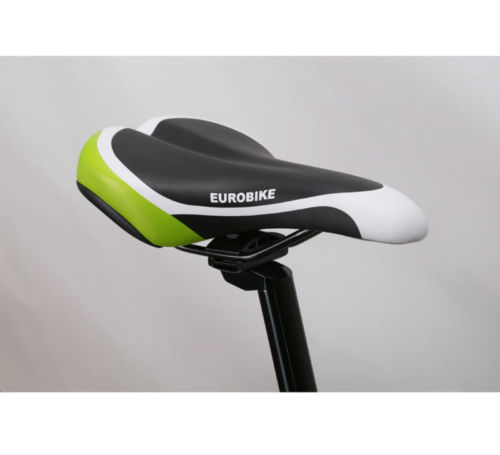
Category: bicycle